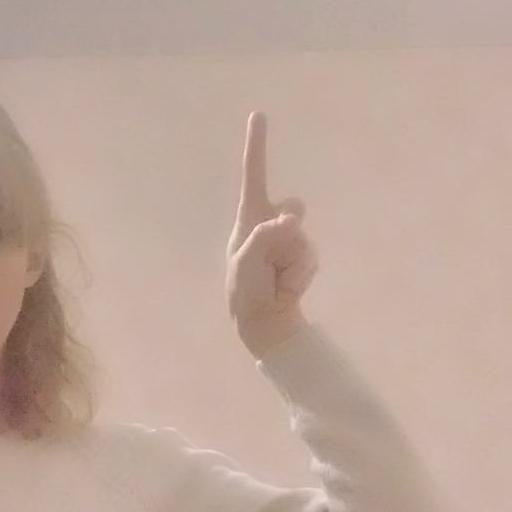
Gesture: one